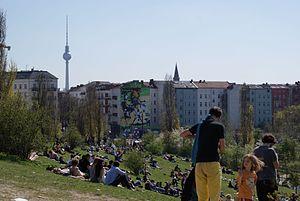
Vue sur le Mauerpark and la tour de la télé en arrière-plan
Le Mauerpark est un parc situé dans le quartier de Prenzlauerberg à Berlin. Son nom signifie "le parc du mur" en allemand et tire ses racines du célèbre mur de Berlin, dont un segment passait par le centre du parc, séparant ainsi les quartiers de Prenzlauerberg et de Wedding. Aujourd'hui le Mauerpark est un lieu très apprécié de la population locale ainsi que des touristes. Le dimanche s'y déroule un grand marché aux puces, attirant énormément de visiteurs : musiciens, chanteurs, clowns, graffeurs, sportifs, ou simplement touristes ou locaux. Une partie du mur d'arrière plan partageant le Mauerpark au stade Friedrich Ludwig Jahn a été conservée et est aujourd'hui le terrain de jeux légal de nombreux taggueurs et donc sans cesse recouvert de nouveaux graffitis.